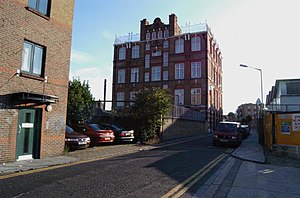
Durward Street
Durward Street i 2006. Mary Ann Nichols' lig blev fundet omkring den nærliggende del af den lave murstensmur. Kostskolen, der eksisterede i 1888, kan ses i baggrunden.
Durward Street tidligere Buck's Row, er en gade i Whitechapel, London.